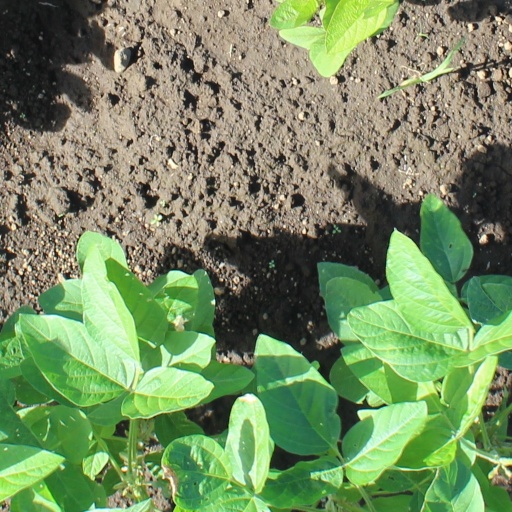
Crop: soybean